Velarde CF

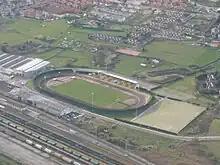
Estadio La Maruca.

Velarde Club de Fútbol is a football team based in Muriedas, Camargo in the autonomous community of Cantabria, Spain. Founded in 1967, the team plays in . The club's home ground is "La Maruca", which has a capacity of 2,350 spectators.